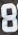
Number: 8